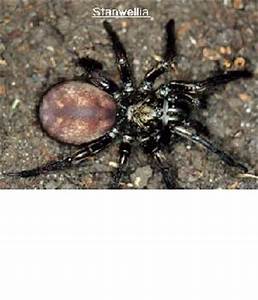
Label: ragno